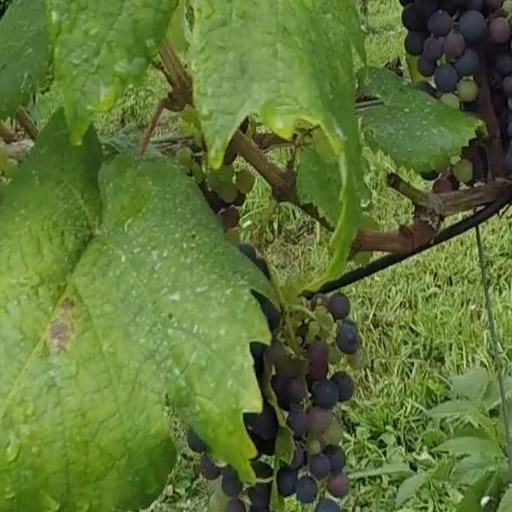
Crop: grape